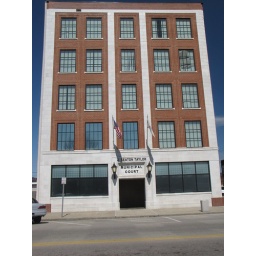
The Municipal Court, Police Station and the 4th and 5th floor of the building is the office I work in